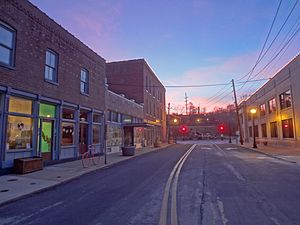
Ferguson (Missouri)
Ferguson, Missouri
Ferguson er en forstad til St. Louis i Missouri og indgår i metropolområdet Greater St. Louis. Der var ved folketællingen i 2010 21.203 indbyggere.